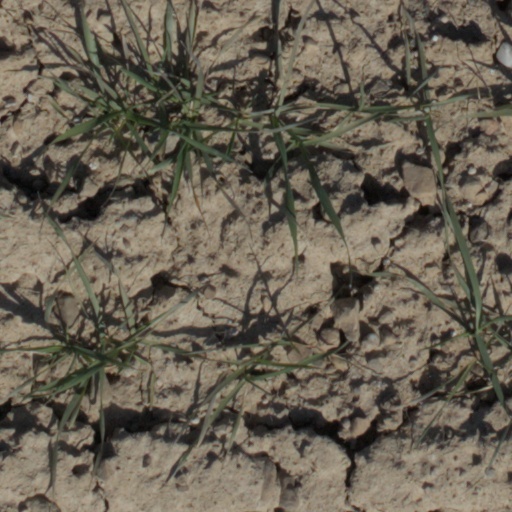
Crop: wheat